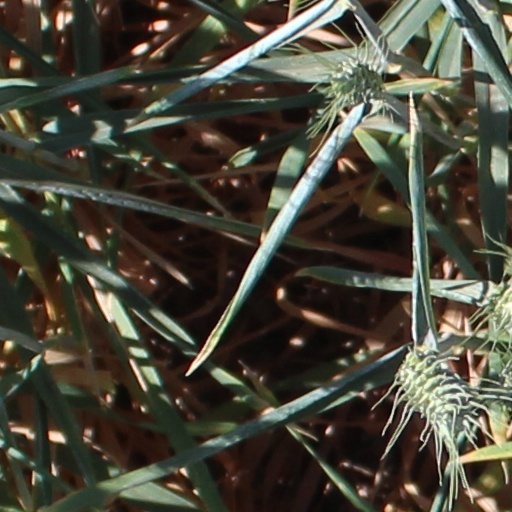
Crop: wheat